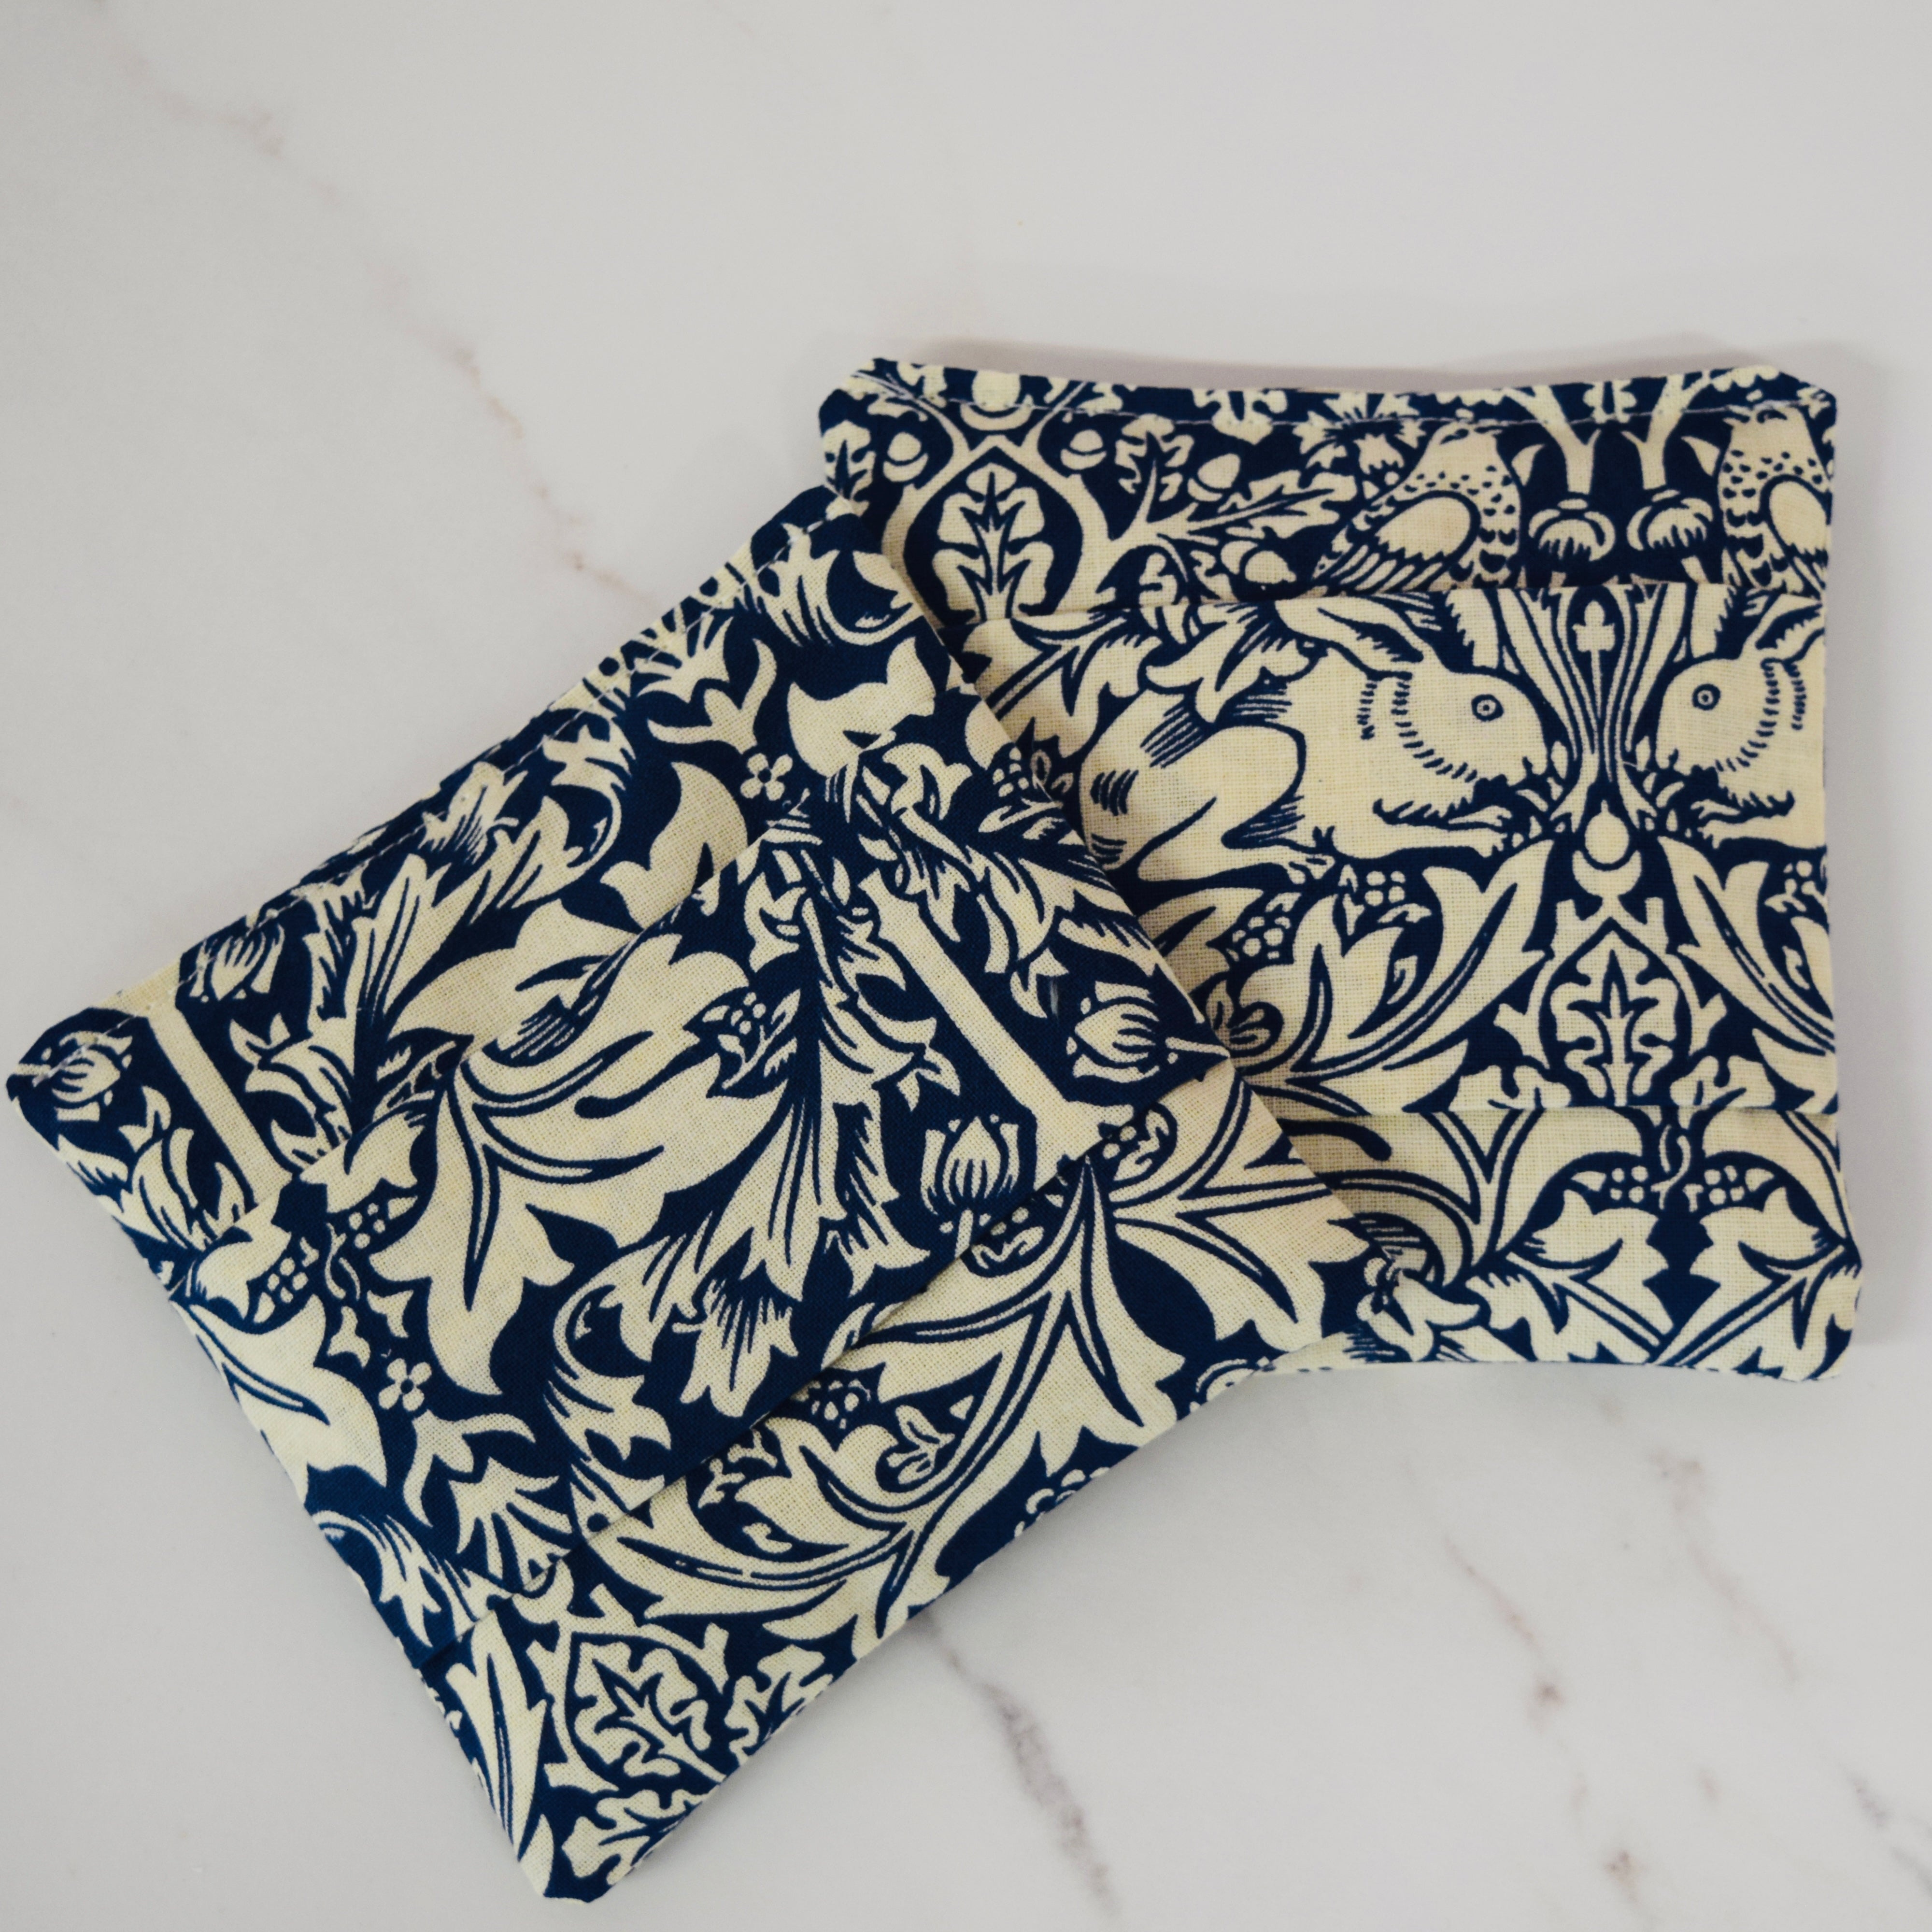
William Morris “Brother Rabbit” Cosy Hand Warmers
Bring a touch of timeless design to your winter routine with our cotton hand warmers in the iconic William Morris Brother Rabbit print. Simply warm them up, pop them into your pockets, and enjoy soothing comfort wherever the season takes you. A thoughtful gift or a little luxury for yourself — perfect for keeping cosy in classic Morris style. Crafted from natural cotton and filled with heat-retaining rice grains, they’re reusable, practical, and beautifully stylish.
Brand: Lou-bees
Category: Apparel & Accessories > Clothing Accessories > Hand Muffs